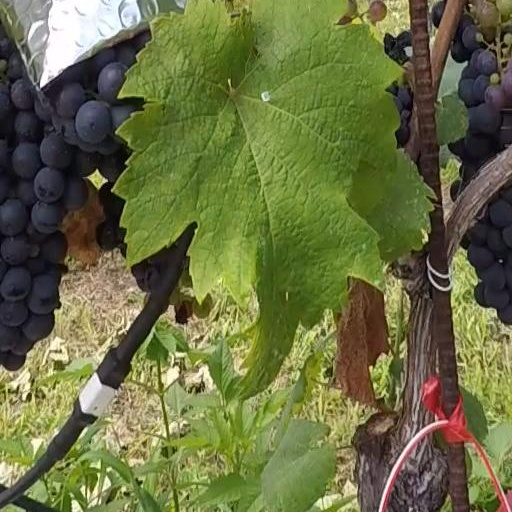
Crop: grape